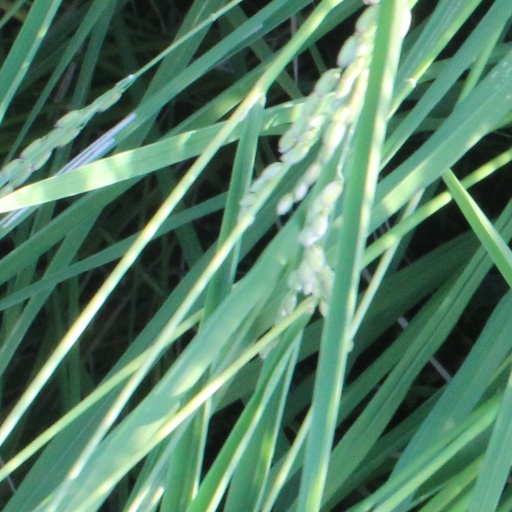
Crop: rice